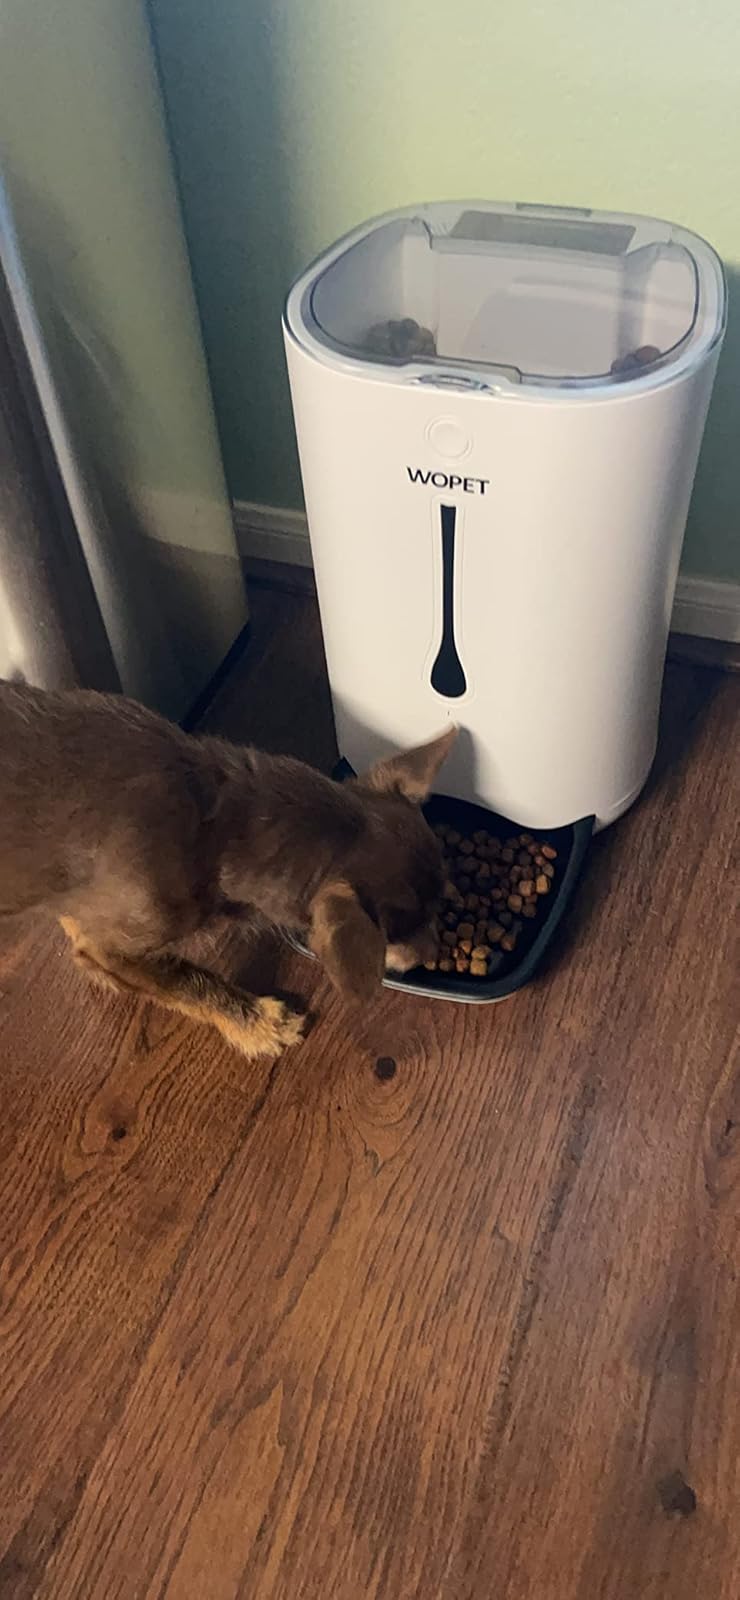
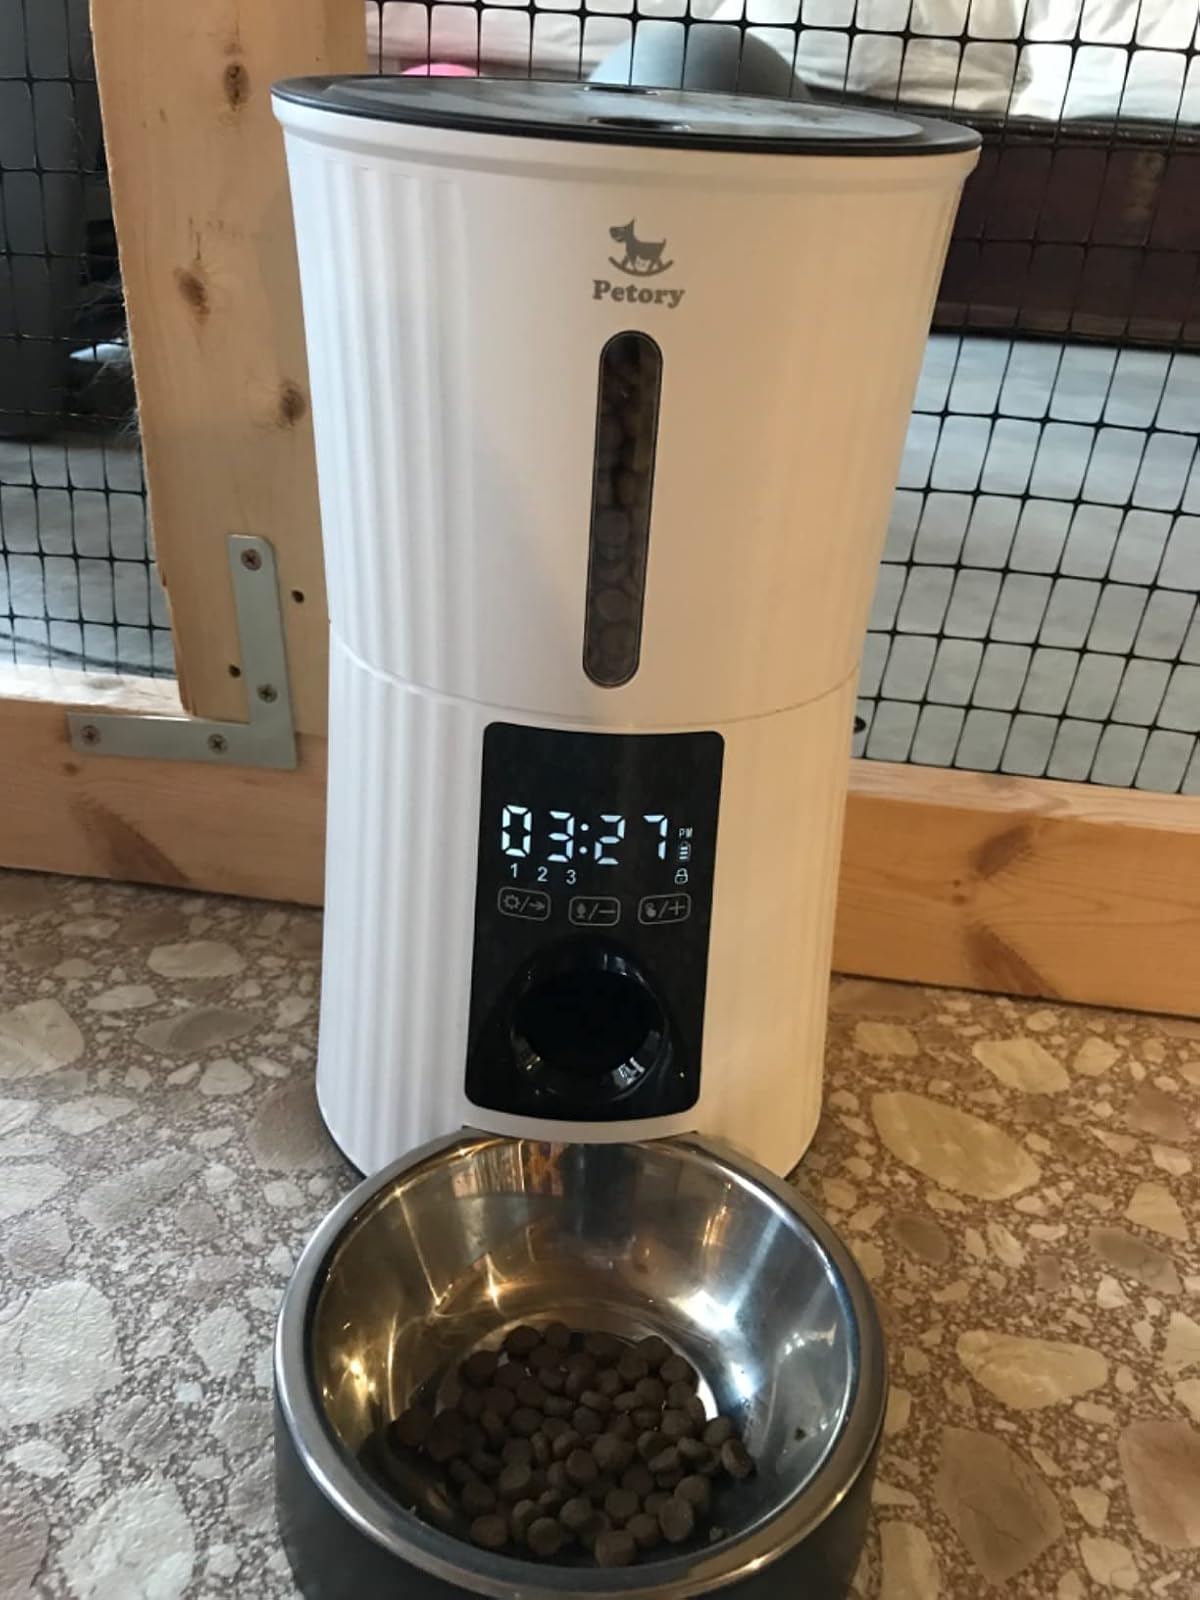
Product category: items_feeder
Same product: no